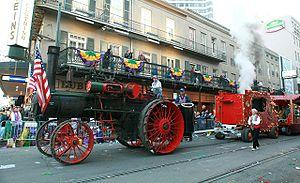
Un calliope est un instrument de musique qui produit du son par l'envoi d'un gaz, à l'origine de la vapeur ou, plus récemment, de l'air comprimé, à travers des sifflets — à l'origine du sifflement de la locomotive.